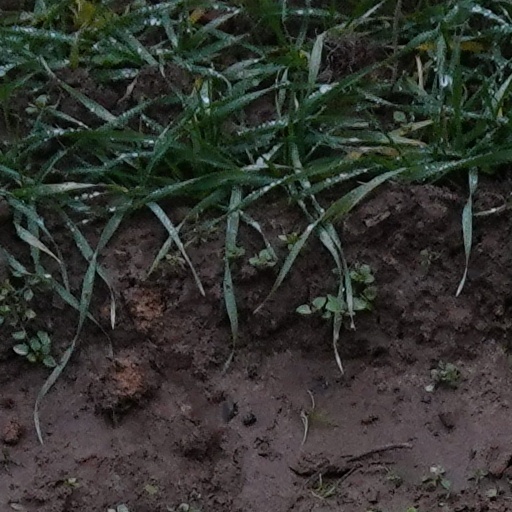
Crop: wheat